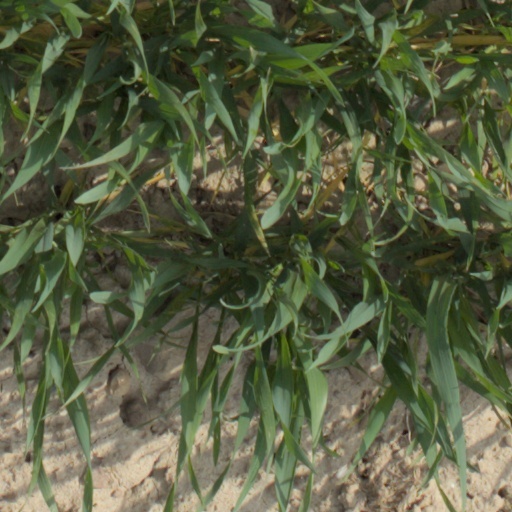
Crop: wheat